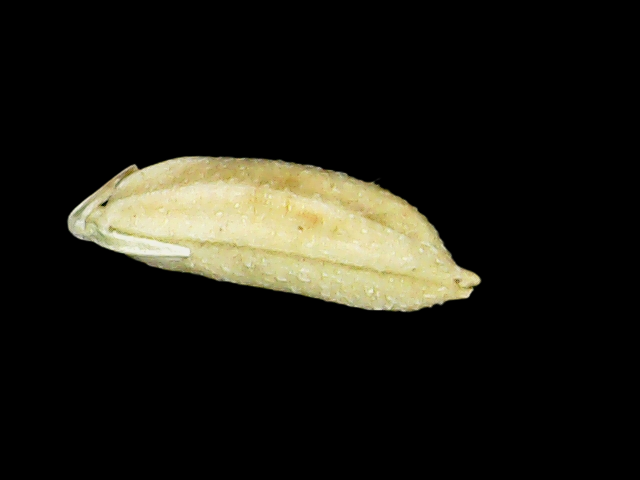
Rice variety: Bd51